12th Missile Squadron

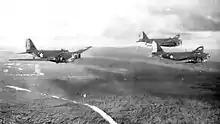
B-18s of the 12th Bombardment Squadron flying over British Guiana

The 12th Bombardment Squadron was organized and activated at Langley Field, Virginia on 1 February 1940, as a member of the 25th Bombardment Group. The unit moved from Langley where it trained initially, to Borinquen Field, Puerto Rico, where it became part of Caribbean Air Force on 1 November 1940. Following the initial deployment to Puerto Rico. The squadron participated in various training and familiarization flights with its small complement of Douglas B-18 Bolo medium bombers, until 8 November 1941 when it was ordered to deploy to Benedict Field, St. Croix, temporarily until September 1942, then at St. Nicholas, and Antigua.